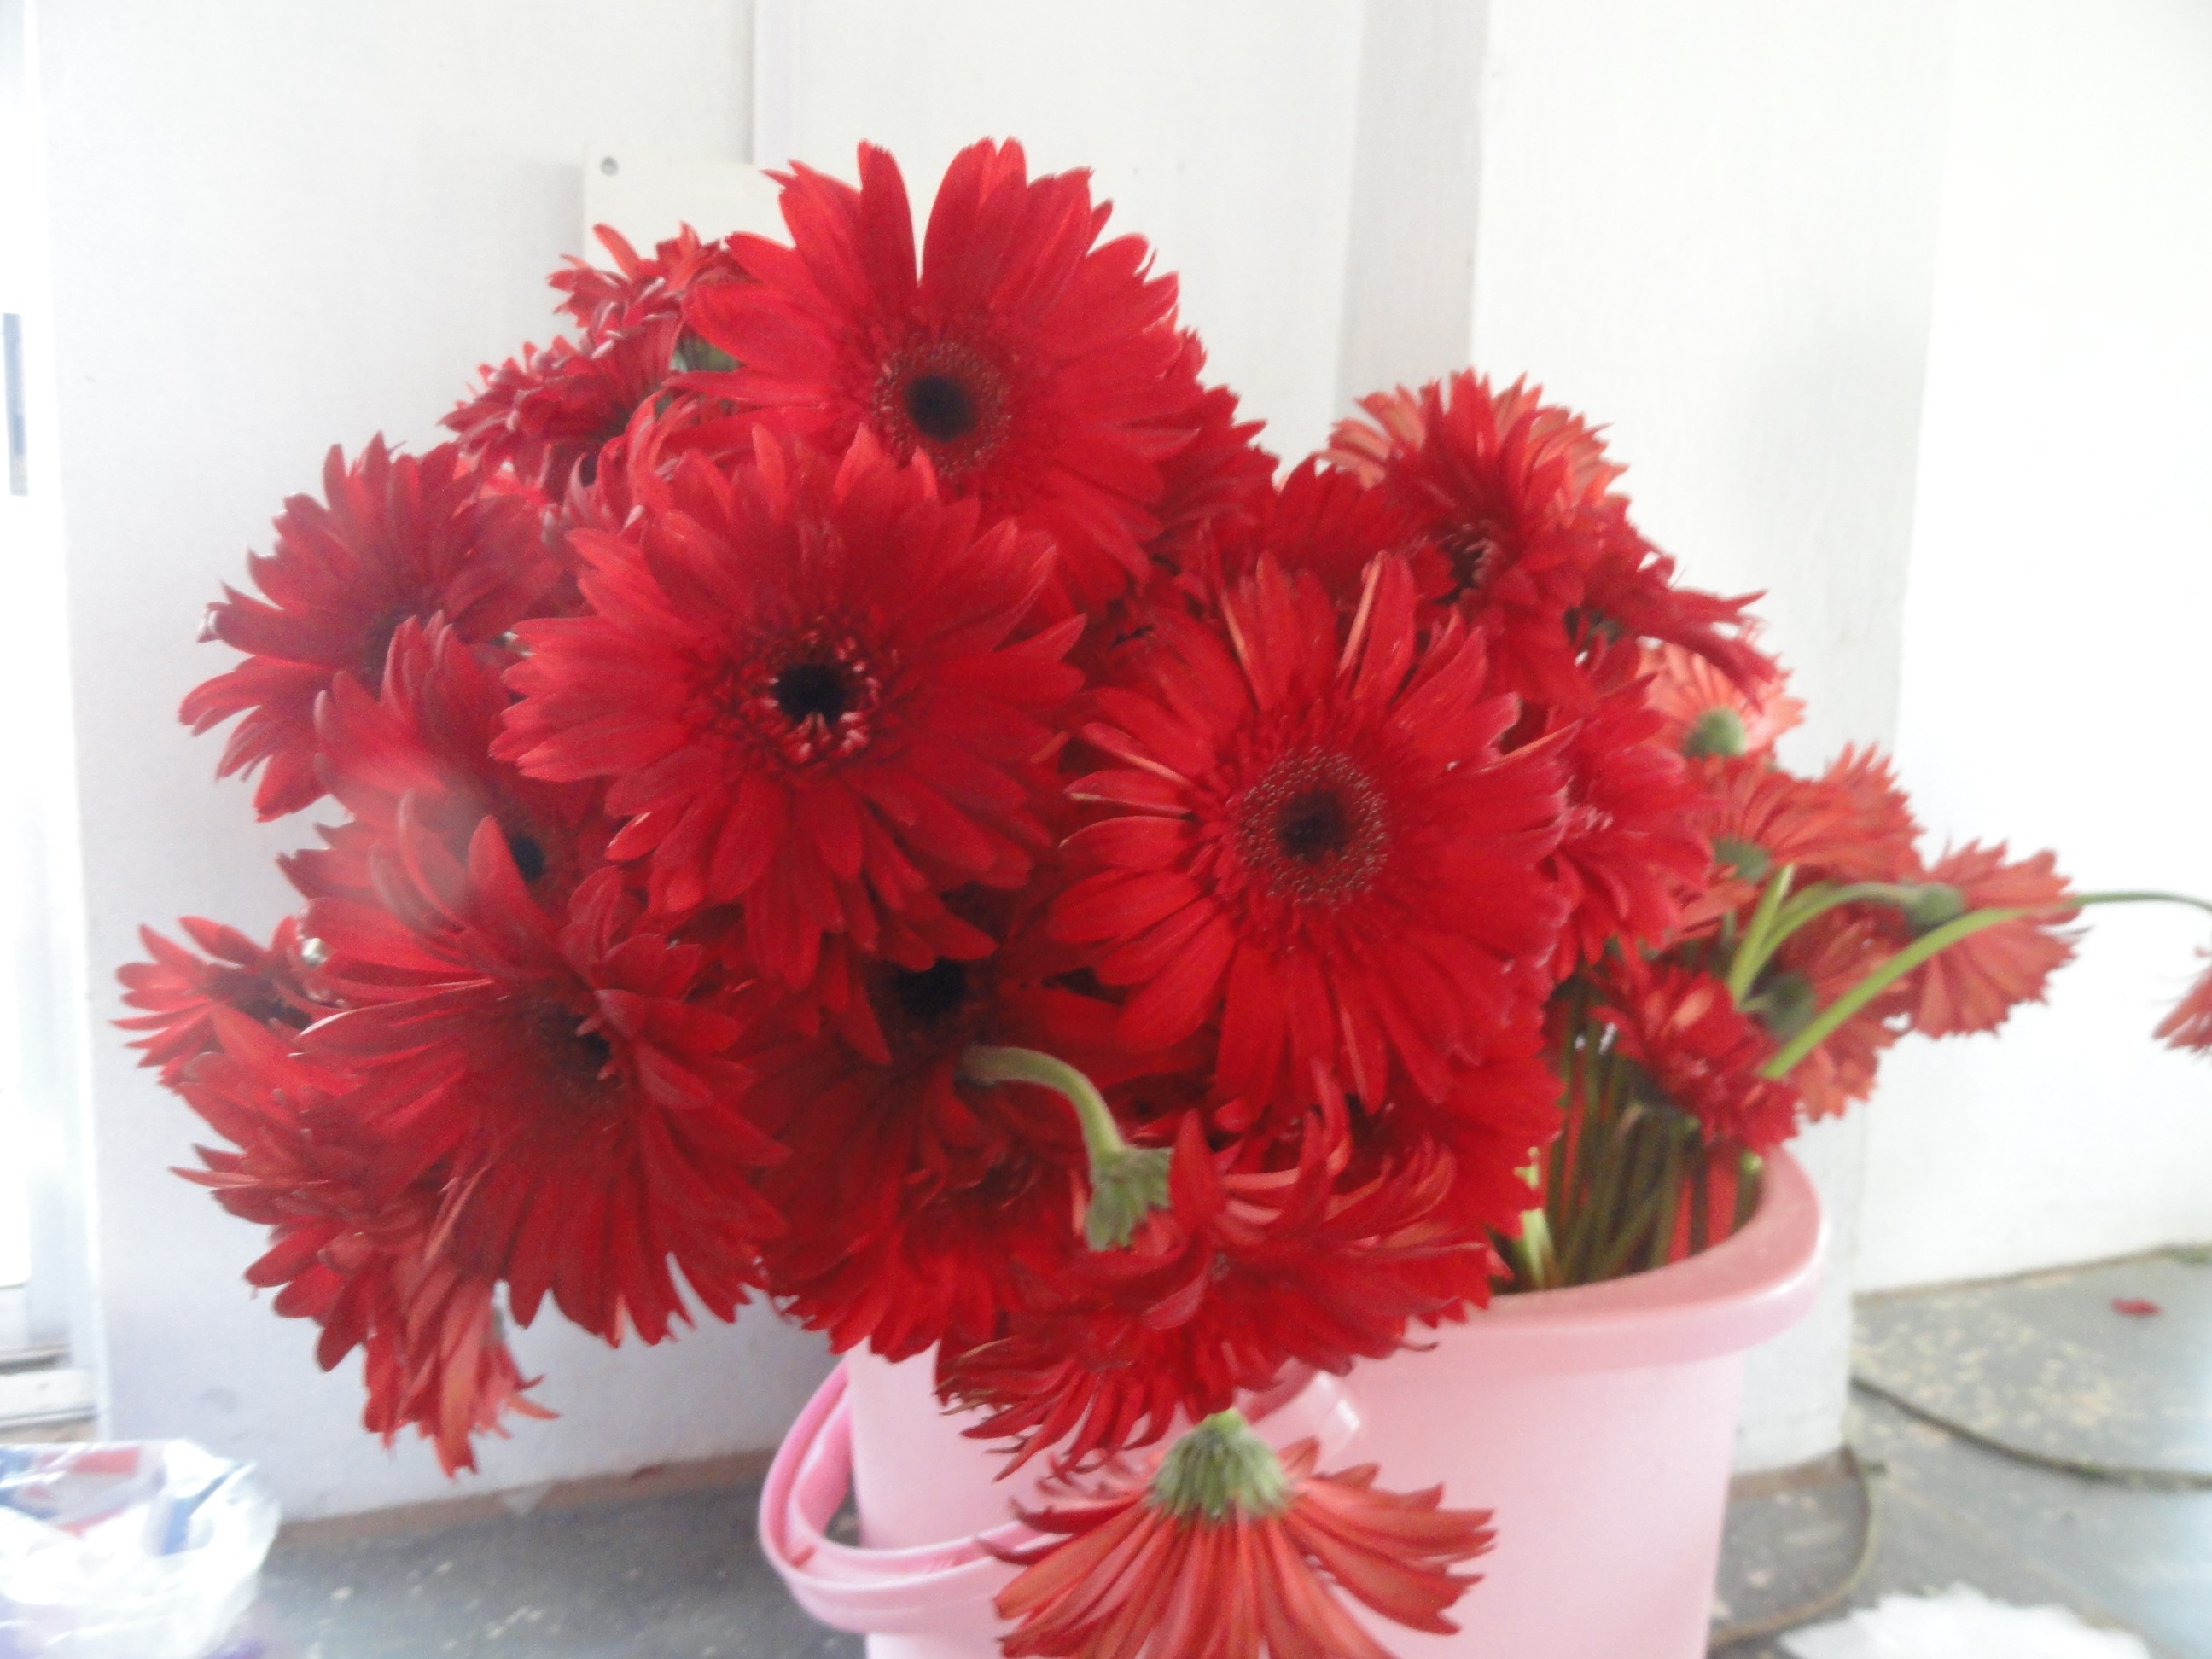
plant, flower, petal, red, gerbera, floristry, flowering plant, daisy family, flower bouquet, cut flowers, floral design, land plant, chrysanths, flower arranging